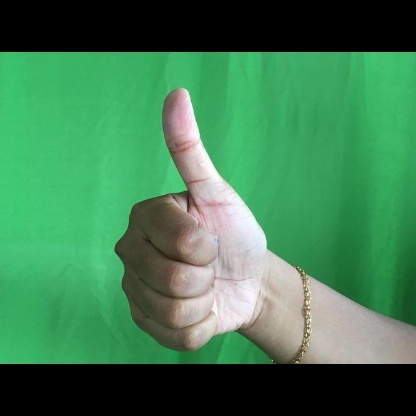
Mudra: Sikharam